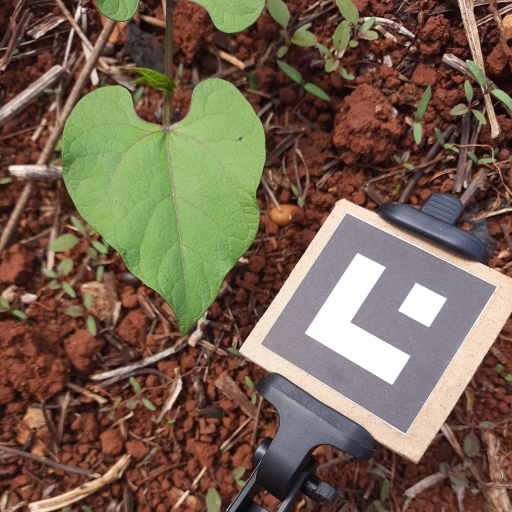
Observations: wavy surface, no eating holes, under cloudy sky